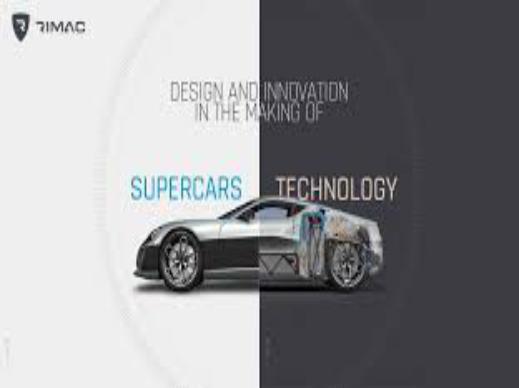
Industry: Transportation